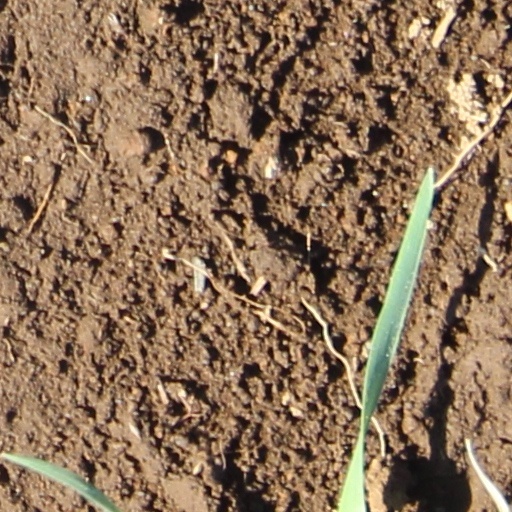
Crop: wheat